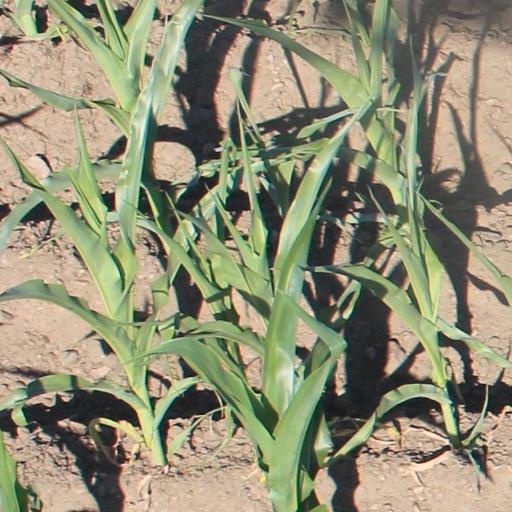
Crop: maize; corn